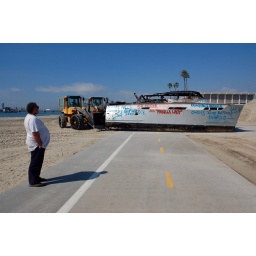
Two tractors push a burned-out boat used in a LBFD water training exercise across the bike path near the Belmont Pier.